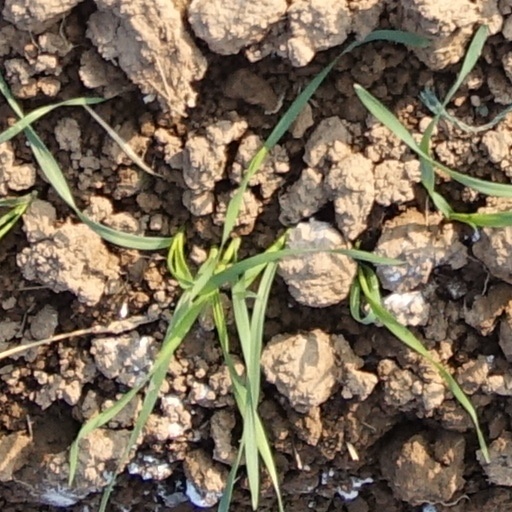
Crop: wheat